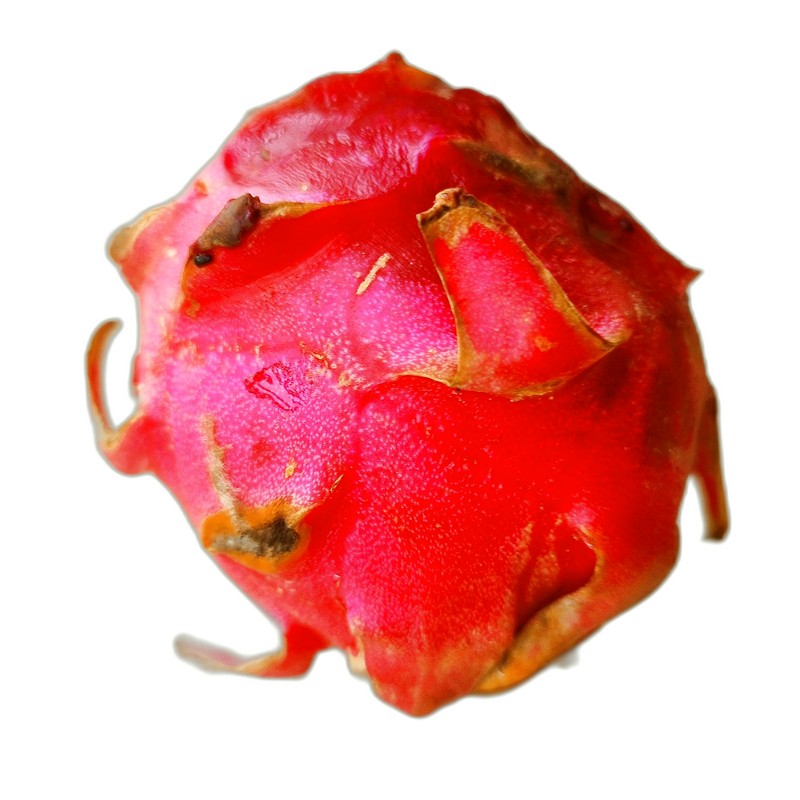
Label: Defect Dragon Fruit